The War of the Worlds

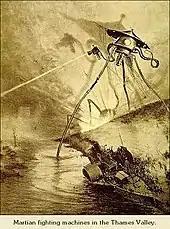
Martians discharging Heat-Rays in the Thames Valley, illustration by Henrique Alvim Corrêa

In the mid-1890s, aliens on Mars plot an invasion of Earth because their world is becoming uninhabitable. In the early 20th century, in the summer, an object thought to be a meteor lands on Horsell Common, near the narrator's home. It turns out to be an artificial cylinder launched towards Earth months earlier, as Earth and Mars approached opposition. Several Martians emerge and struggle with Earth's gravity and atmosphere. When humans approach the cylinder waving a white flag, the Martians incinerate them using a heat ray. The crowd flees. That evening a large military force surrounds the cylinder.